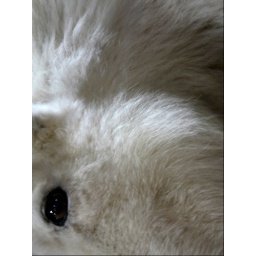
a photo of a cropped profile view of a mountain goat taken at the smithsonian naturalist center in leesburg, va (4/2007)